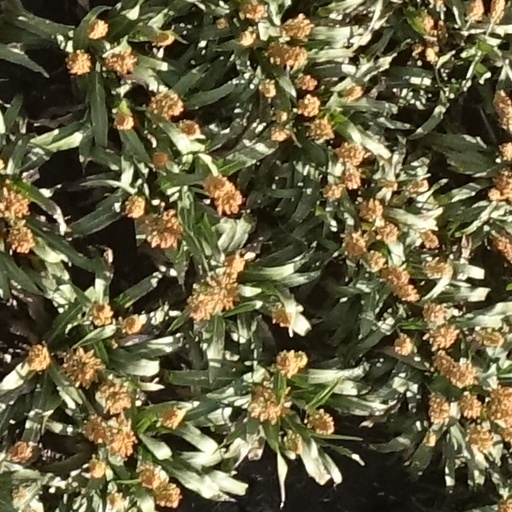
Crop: sorghum